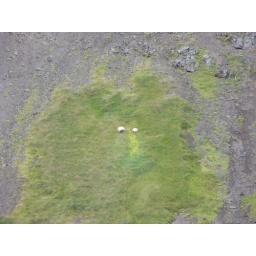
These sheep were practically standing on vertical rock. I am constantly amazed by Icelandic sheep.